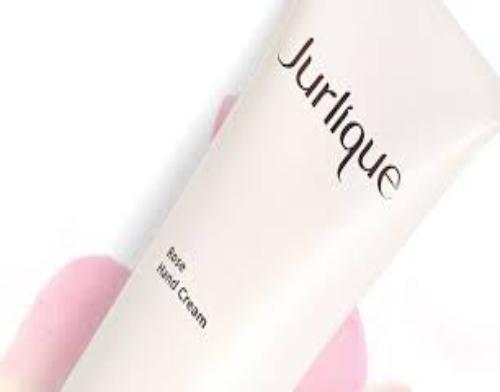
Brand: jurlique
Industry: Necessities